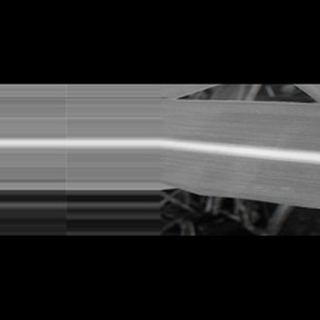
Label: healthy_sugarcane